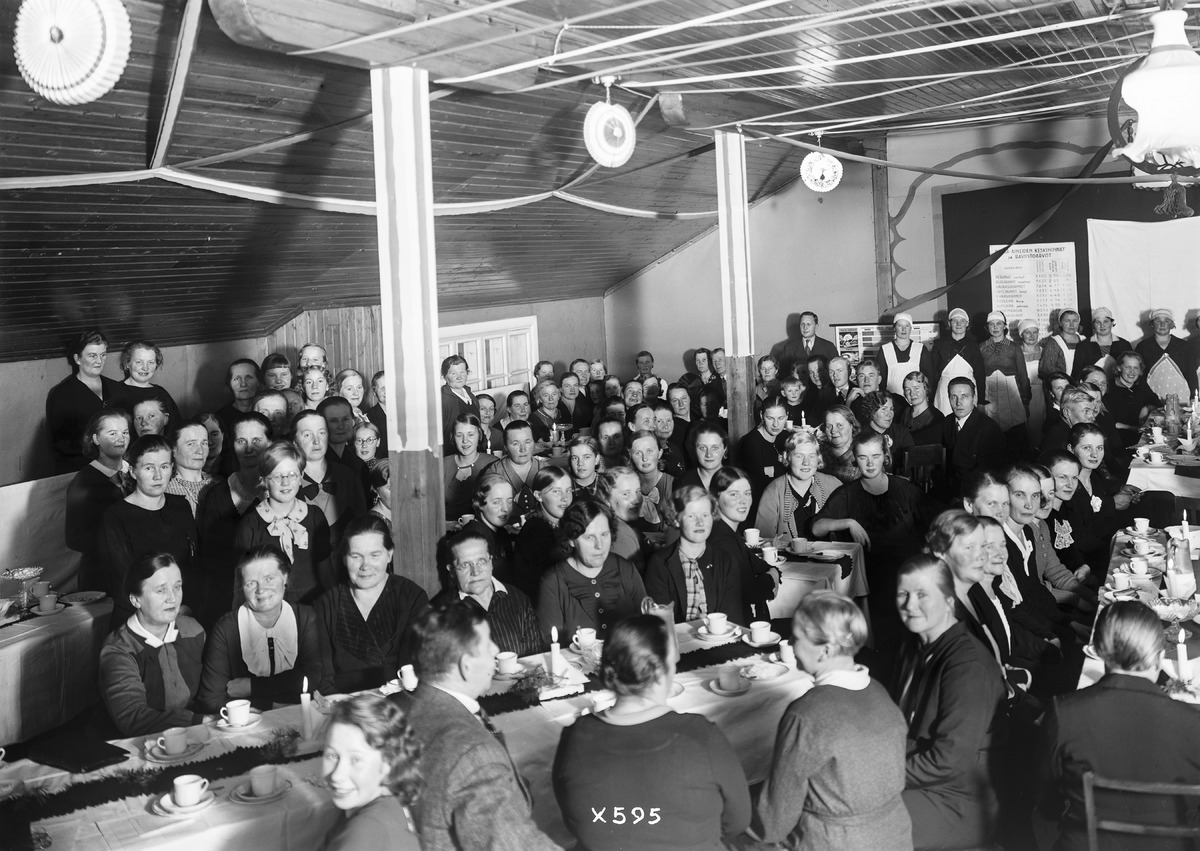
Oulun osuuskaupan jäsenperheittensä naisille järjestämän kodinhoitokurssin lopettajaistilaisuus Oulussa
The ending ceremony of a housekeeping course organized by Oulu Consumer Cooperative for the women of their members' families in Oulu
sisällön kuvaus: Oulun osuuskaupan jäsenperheittensä naisille järjestämän kodinhoitokurssin lopettajaistilaisuus Oulussa 9.11.1935. content description: The ending ceremony of a housekeeping course organized by Oulu Consumer Cooperative for the women of their members' families in Oulu on November 9, 1935.
Vuosi: 1935
Paikka: Suomi, Oulu, Suomi, Pohjois-Pohjanmaa, Oulu
Aiheet: Oulun osuuskauppa; sisäkuva; ryhmäkuva; kodinhoito; kurssit; naiset; osuusliikkeet; consumer cooperatives; courses; housekeeping; women